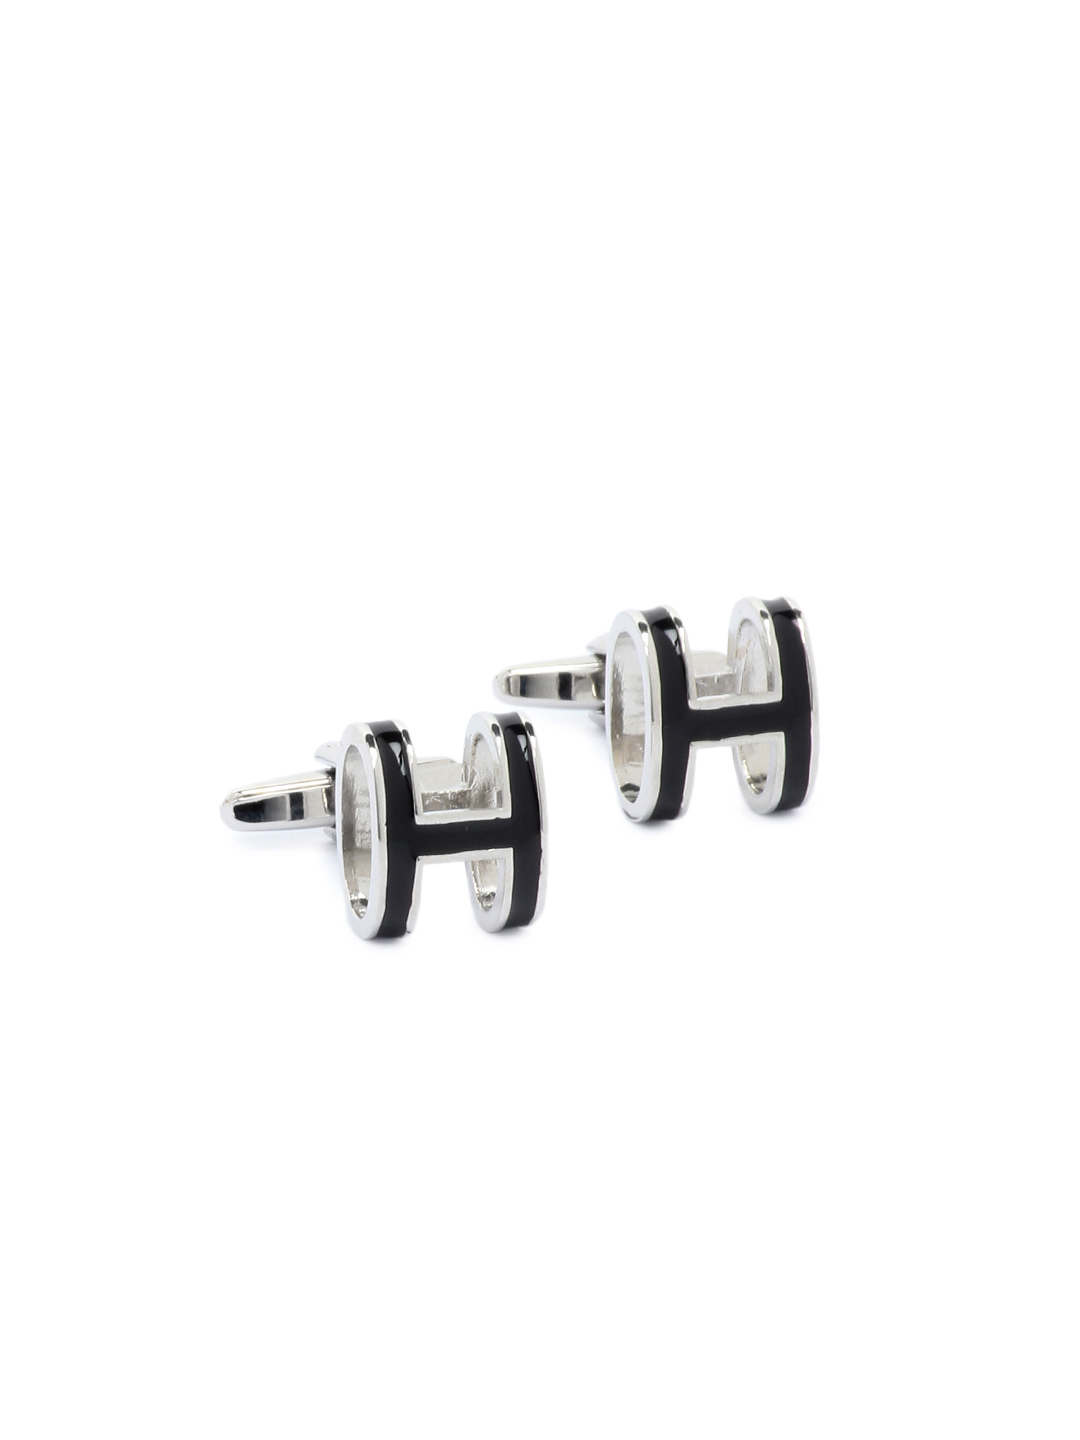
Hakashi Men Black Cufflinks
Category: Accessories / Cufflinks / Cufflinks
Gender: Men
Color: Black
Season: Summer 2012
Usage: Casual